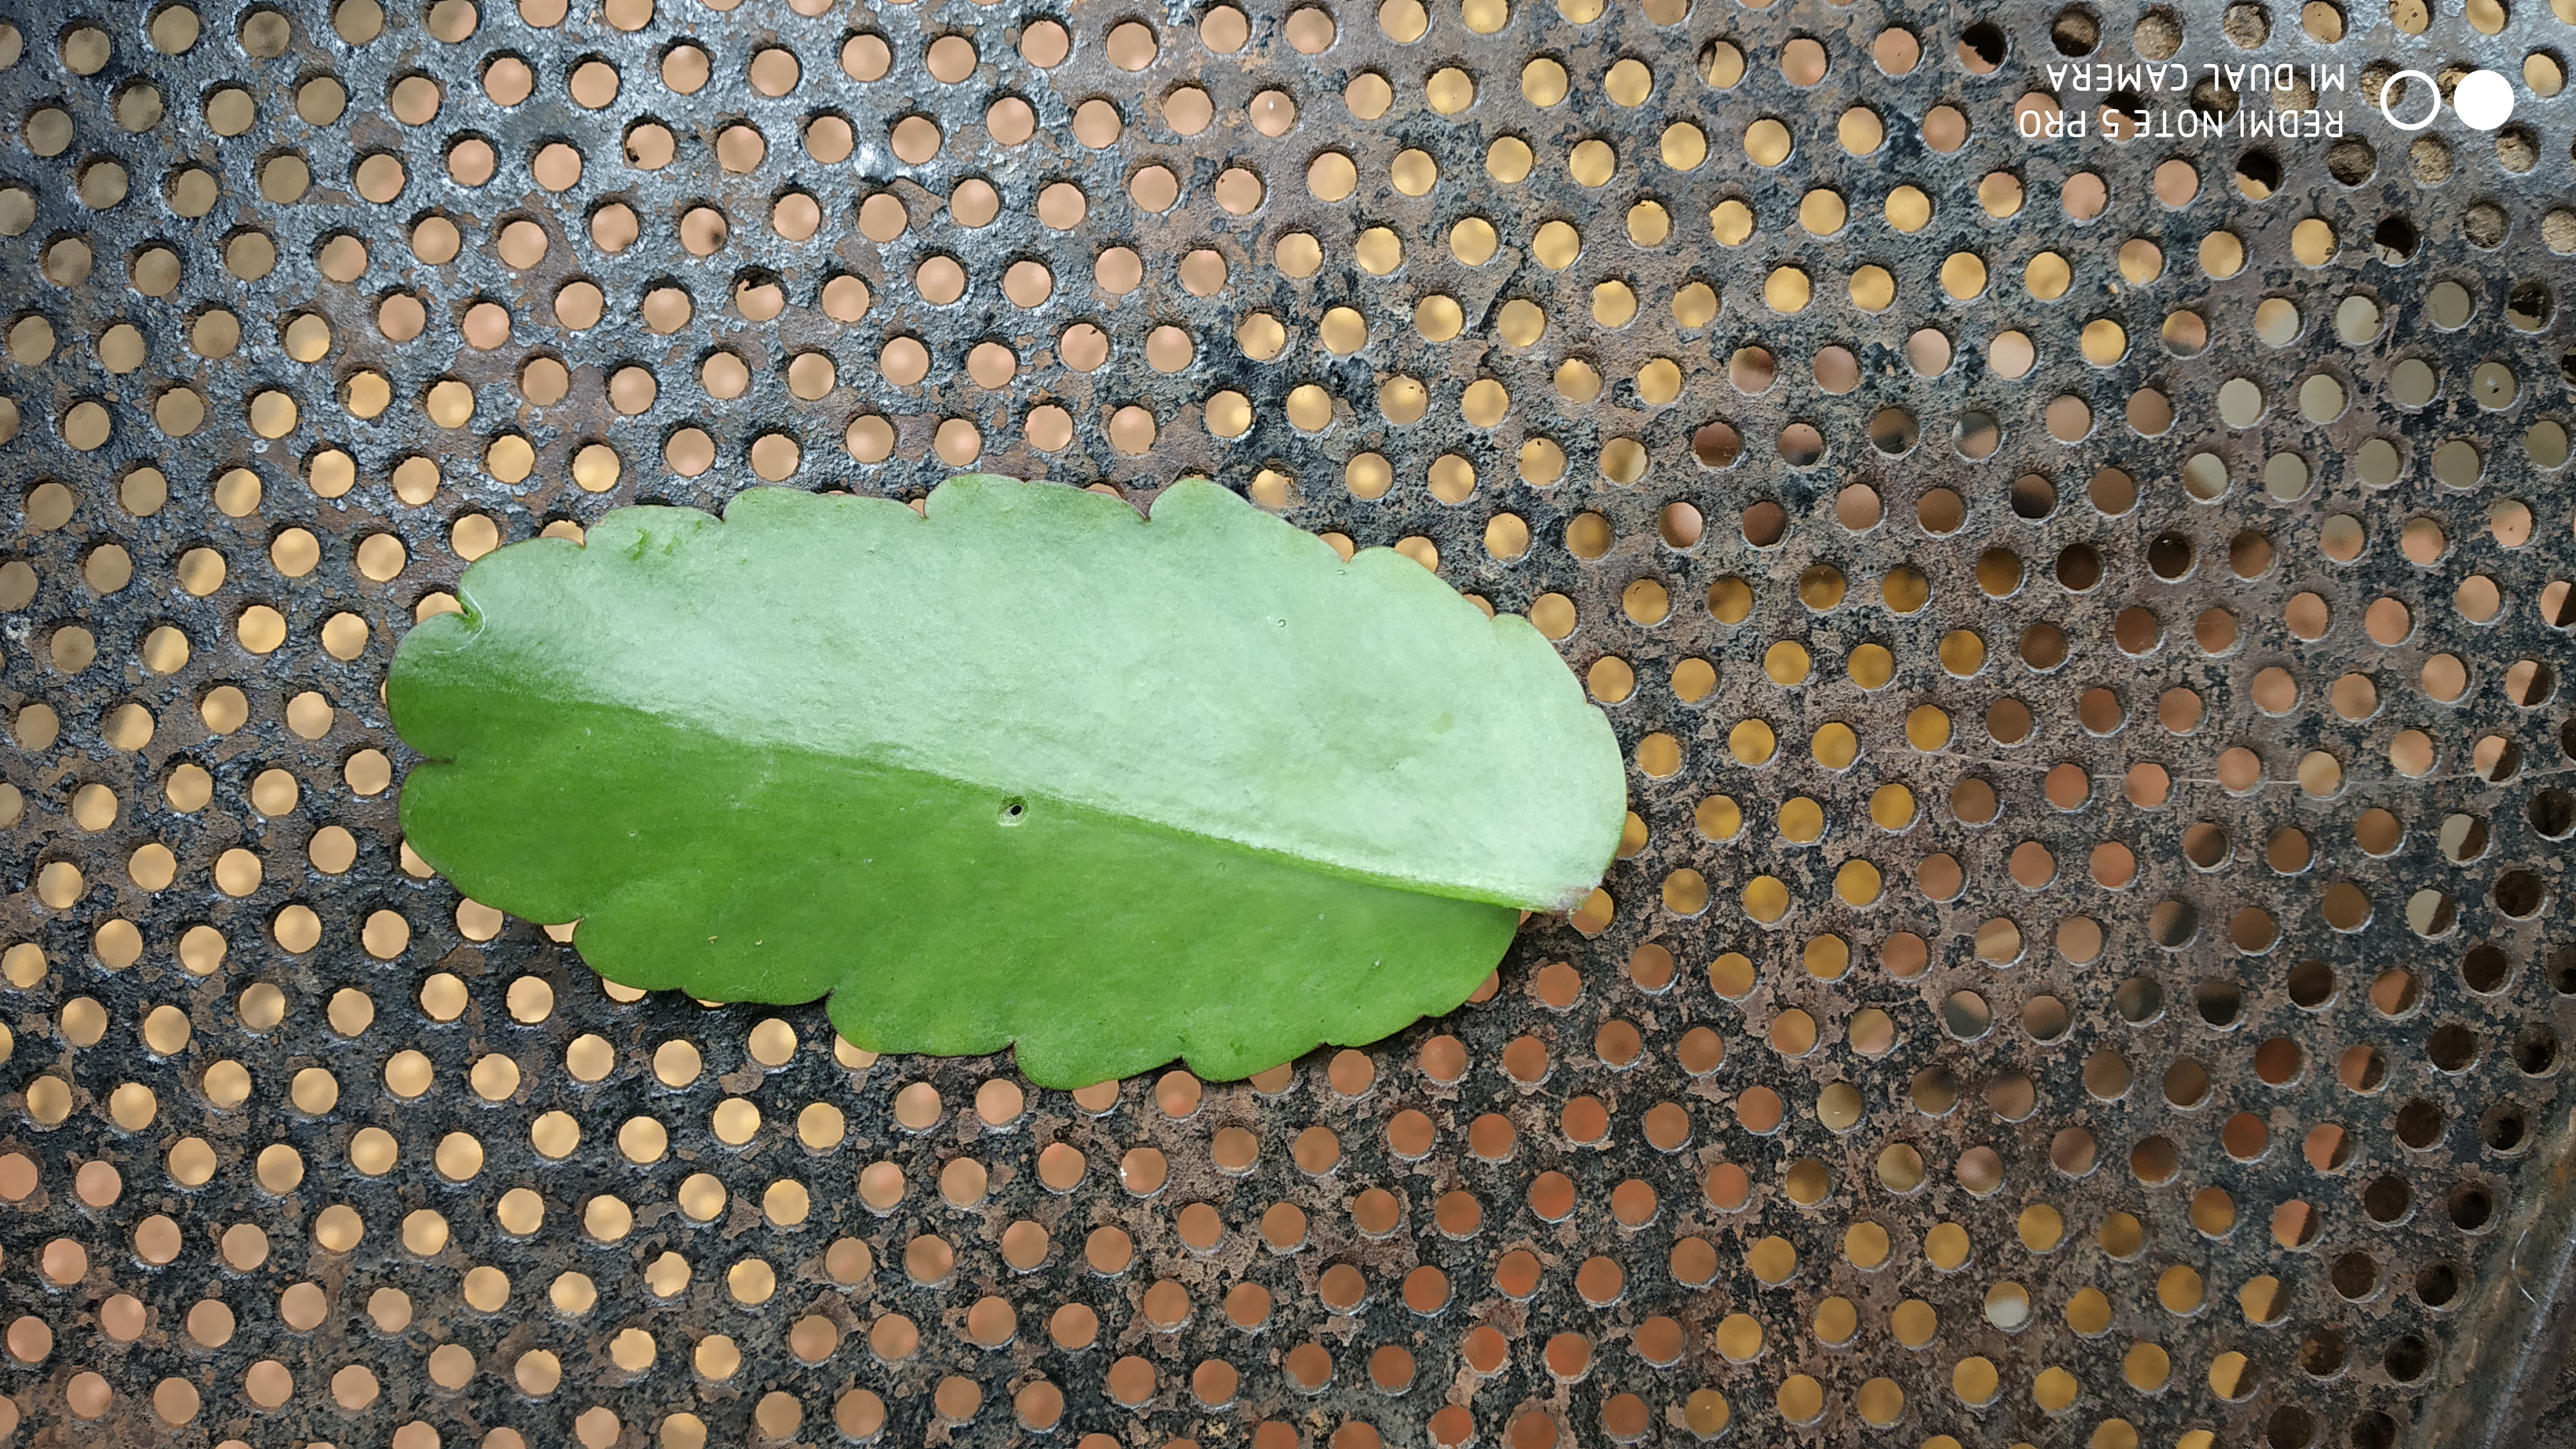
Plant: Spinach1